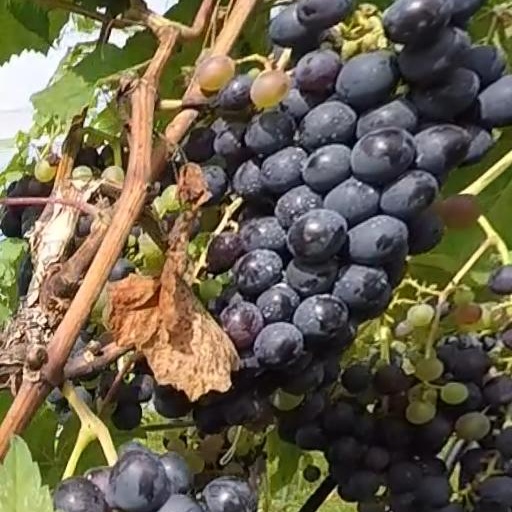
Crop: grape